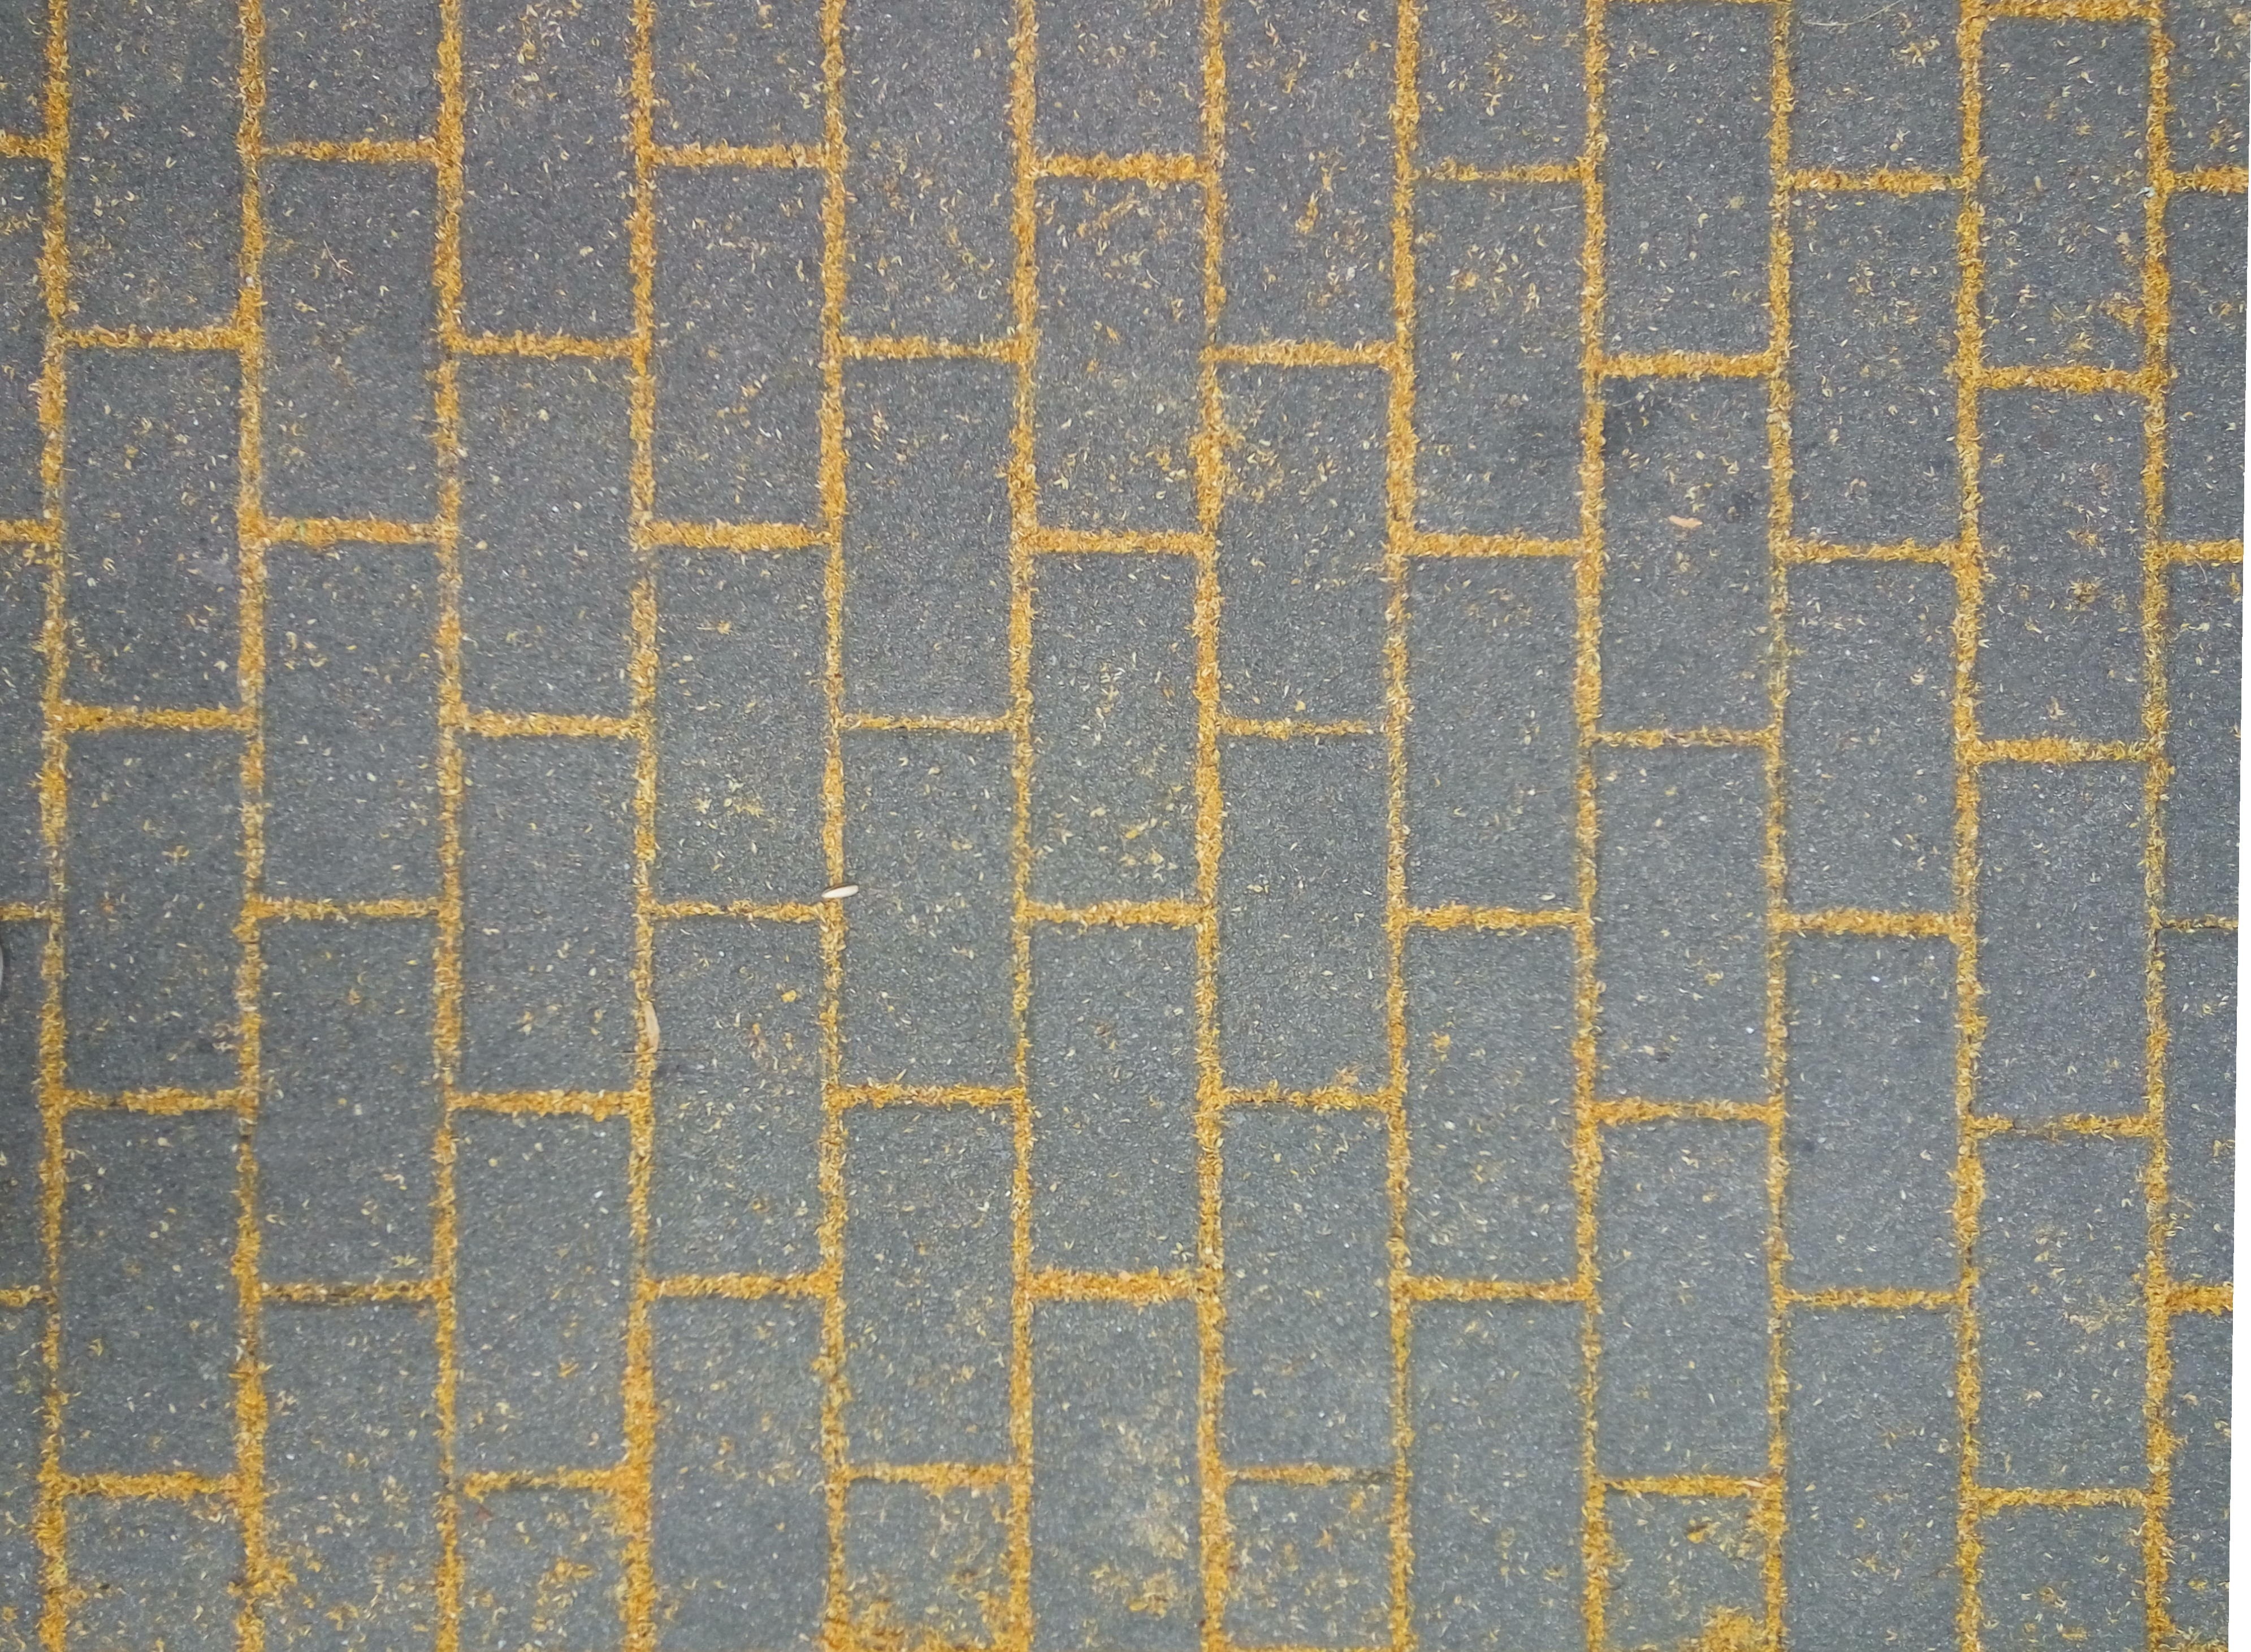
texture, sidewalk, floor, wall, asphalt, pattern, line, autumn, tile, yellow, material, circle, patch, stones, art, background, design, net, mosaic, wallpaper, flooring, road surface